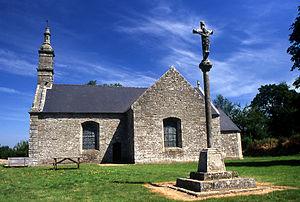
Bulat-Pestivien - Chapelle Saint-Anne Radenek. This building is indexed in the Base Mérimée, a database of architectural heritage maintained by the French Ministry of Culture,
Bulat-Pestivien [bylatpɛstivjɛ̃] est une commune française située dans le département des Côtes-d'Armor, en région Bretagne.